Anatoly Lisitsyn

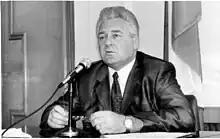
Yaroslavl Governor Anatoly Lisitsyn, 1999

On 20 August 2004, the Prosecutor General's Office opened a criminal case under article 286, part 3 of the Criminal Code of Russia "abuse of office by a person holding the office of the head of a region with causing grave consequences." Lisitsyn was placed under recognizance not to leave. He denied guilt and described the June audits as an element of political persecution. In April 2005, the Prosecutor General's Office terminated the criminal prosecution of Lisitsyn due to the expiration of the statute of limitations for criminal prosecution. At the same time, it was found by the investigators that his policy caused damage to the regional budget in the amount of more than 1 billion rubles.